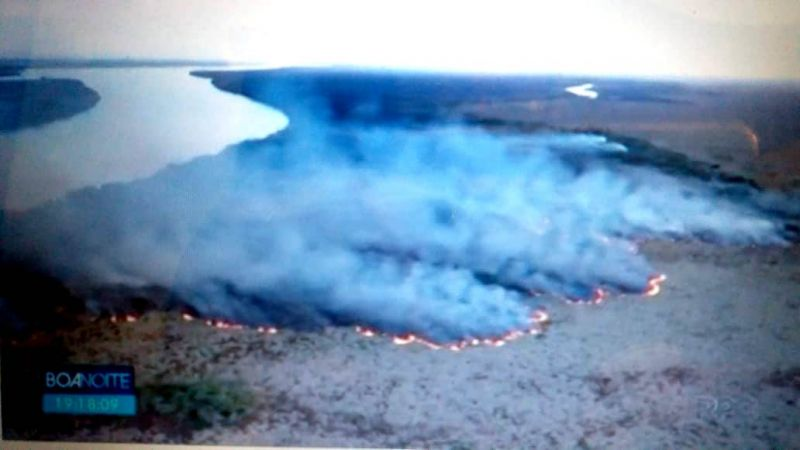
Fire: yes
Smoke: yes